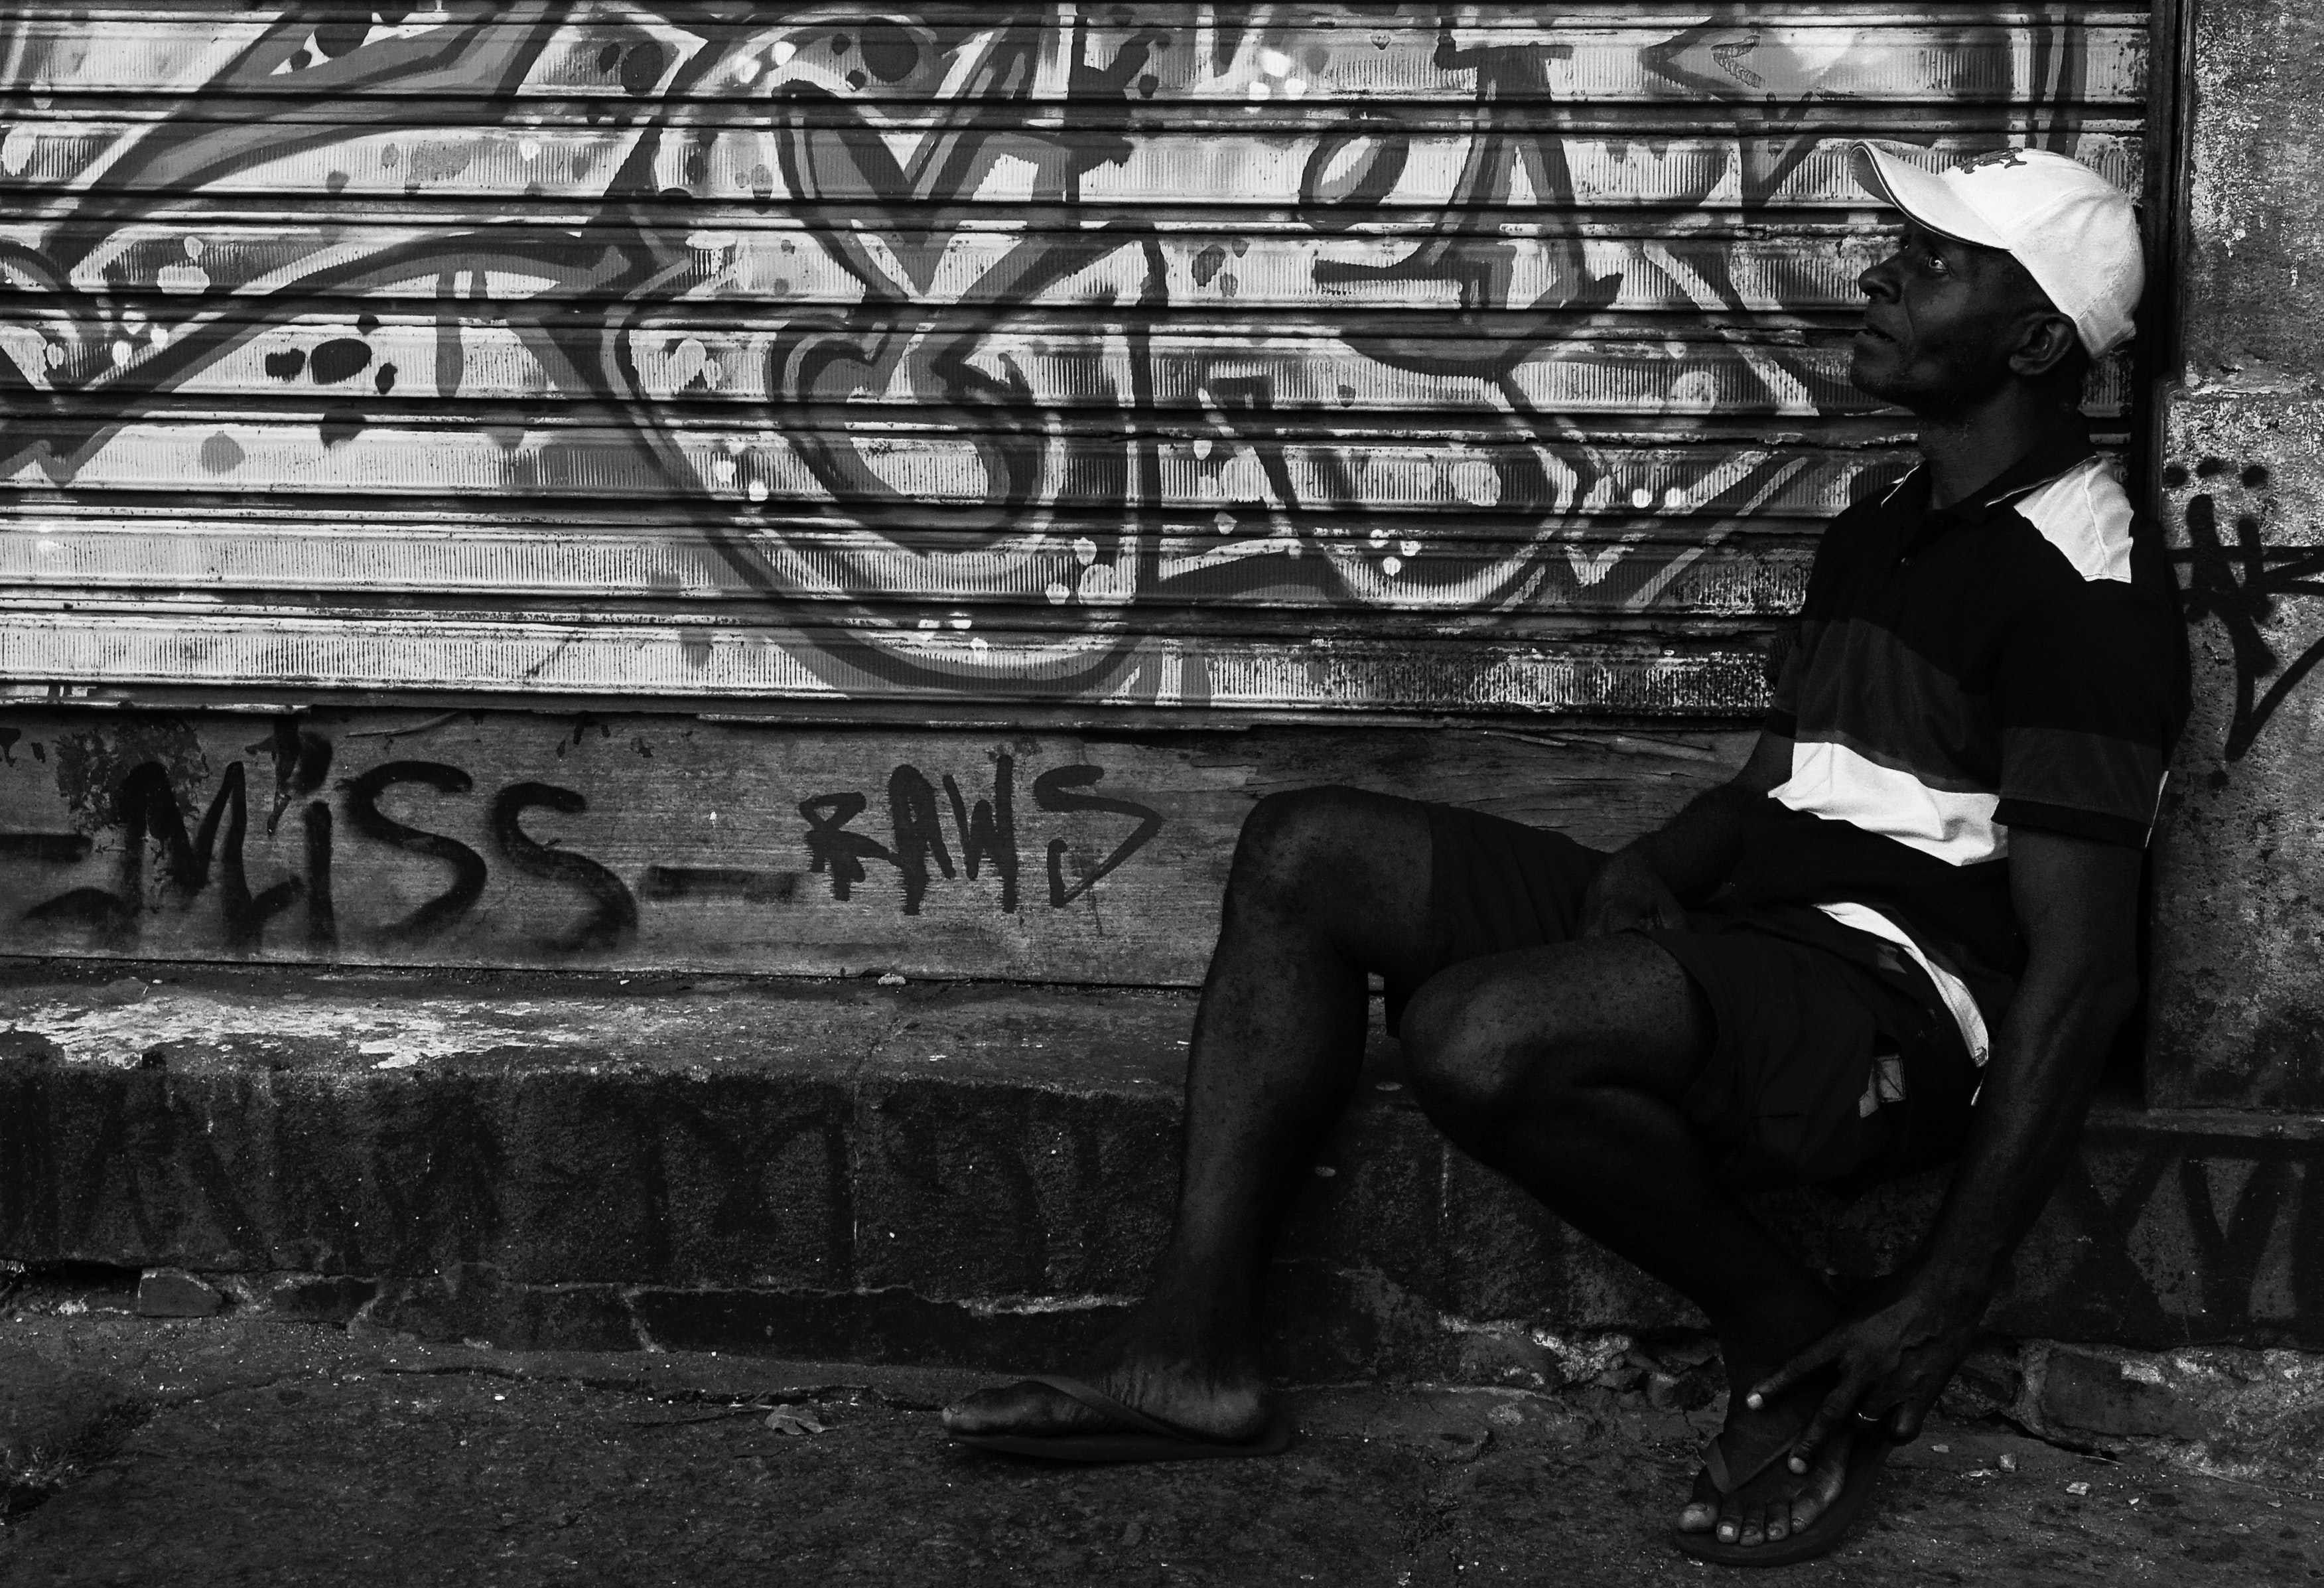
black, white, monochrome, black and white, wall, graffiti, art, street art, monochrome photography, urban area, street, photography, infrastructure, sitting, leg, architecture, style, Tints and shades, visual arts, road